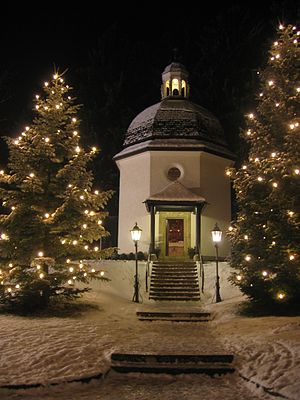
Glade jul, dejlige jul
Kapellet i Oberndorf ved Salzburg
"""Glade jul, dejlige jul"" er den danske udgave af den tyske julesalme ""Stille Nacht, heilige Nacht"". Melodien blev komponeret 24. december 1818 af den østrigske organist Franz Xaver Gruber. B.S. Ingemann skrev i 1850 den danske tekst ""Glade jul, dejlige jul"" til melodien fra 1818."